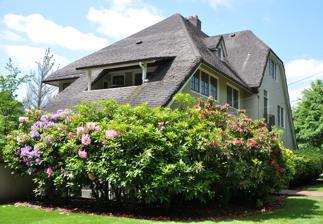
Building: Paul C. Murphy House
Country: United States of America
Year built: 1916
Historic building in Portland, Oregon, U.S. Not to be confused with Paul F. Murphy House . United States historic place Paul C. Murphy House U.S. National Register of Historic Places U.S. Historic district Contributing property Portland Historic Landmark Paul C. Murphy House in 2011 Location of the Murphy House in Portland Show map of Oregon Paul C. Murphy House (the United States) Show map of the United States Location 3574 E. Burnside Street Portland, Oregon Coordinates 45°31′22″N 122°37′33″W / 45.522881°N 122.625848°W / 45.522881; -122.625848 Area 50 by 26 feet (15.2 by 7.9 m) Built 1916 Architect Lawrence & Holford Architectural style English Cottage ( Arts and Crafts ) Part of Laurelhurst Historic District ( ID100003462 ) NRHP reference No. 91000145 Added to NRHP February 28, 1991 The Paul C. Murphy House is a 2.5-story residence in southeast Portland , in the U.S. state of Oregon . Built in 1916 in the English Cottage style, it was added to the National Register of Historic Places in 1991. Designed by Ellis F. Lawrence , the house has a floor plan of about 50 by 26 feet (15.2 by 7.9 m). Its interior has formal living spaces on the ground floor, bedrooms on the second floor, a full attic, and a basement with a family room and tiled fireplace. Rooms on the main floor include a central hall, living room, dining room, den, kitchen, pantry, half-bath, and sun porch. On the second floor are three bedrooms, a sleeping porch, and two bathrooms. The house has a separate servants' entrance at the rear and a servants' staircase leading to a bedroom, sewing room, and bathroom in the attic. The exterior features a hipped roof , multiple gables , small gabled dormers , and a glass-enclosed porch. The home originally belonged to Paul Cole Murphy, a real-estate developer and president of the Ladd Estate Company, which was organized in 1908 to manage the properties of the locally prominent Ladd family. In 1909, Murphy and others bought a large property, Hazelfern Farm, from the Ladds and formed the Laurelhurst Company to develop Laurelhurst , a park-like residential neighborhood that includes the Murphy House. Murphy lived in this house until 1945, when he retired and moved to Santa Barbara . See also National Register of Historic Places listings in Southeast Portland, Oregon References